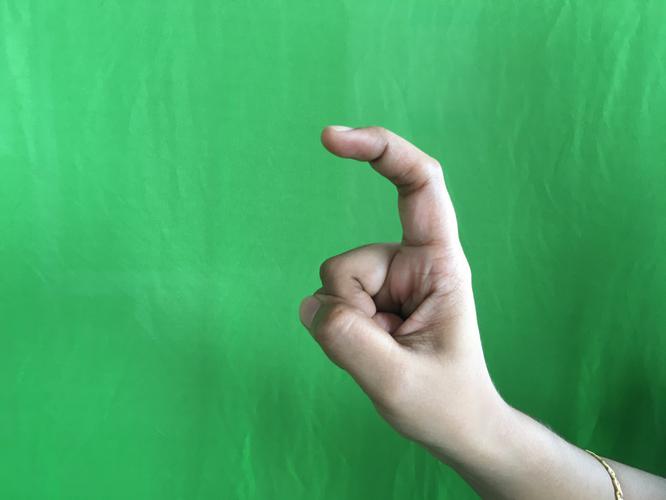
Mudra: Tamarachudam
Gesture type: single_hand